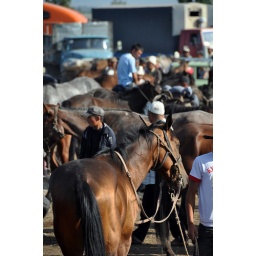
horse market on the early sunday morning in karakol